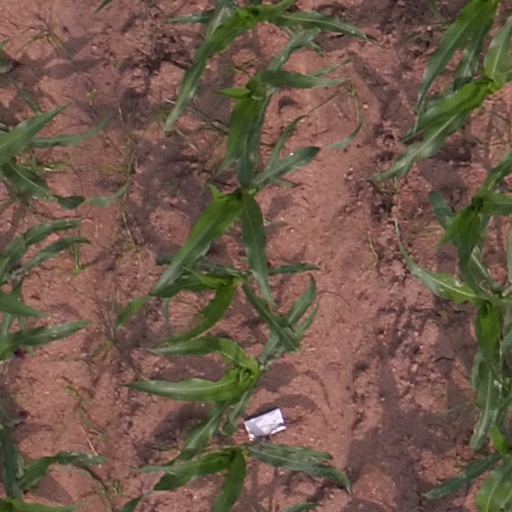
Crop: maize; corn